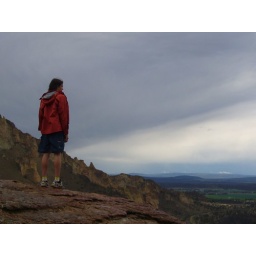
Tyson is caught in between the clouds descending and the rocks running up to the sky. awesome.